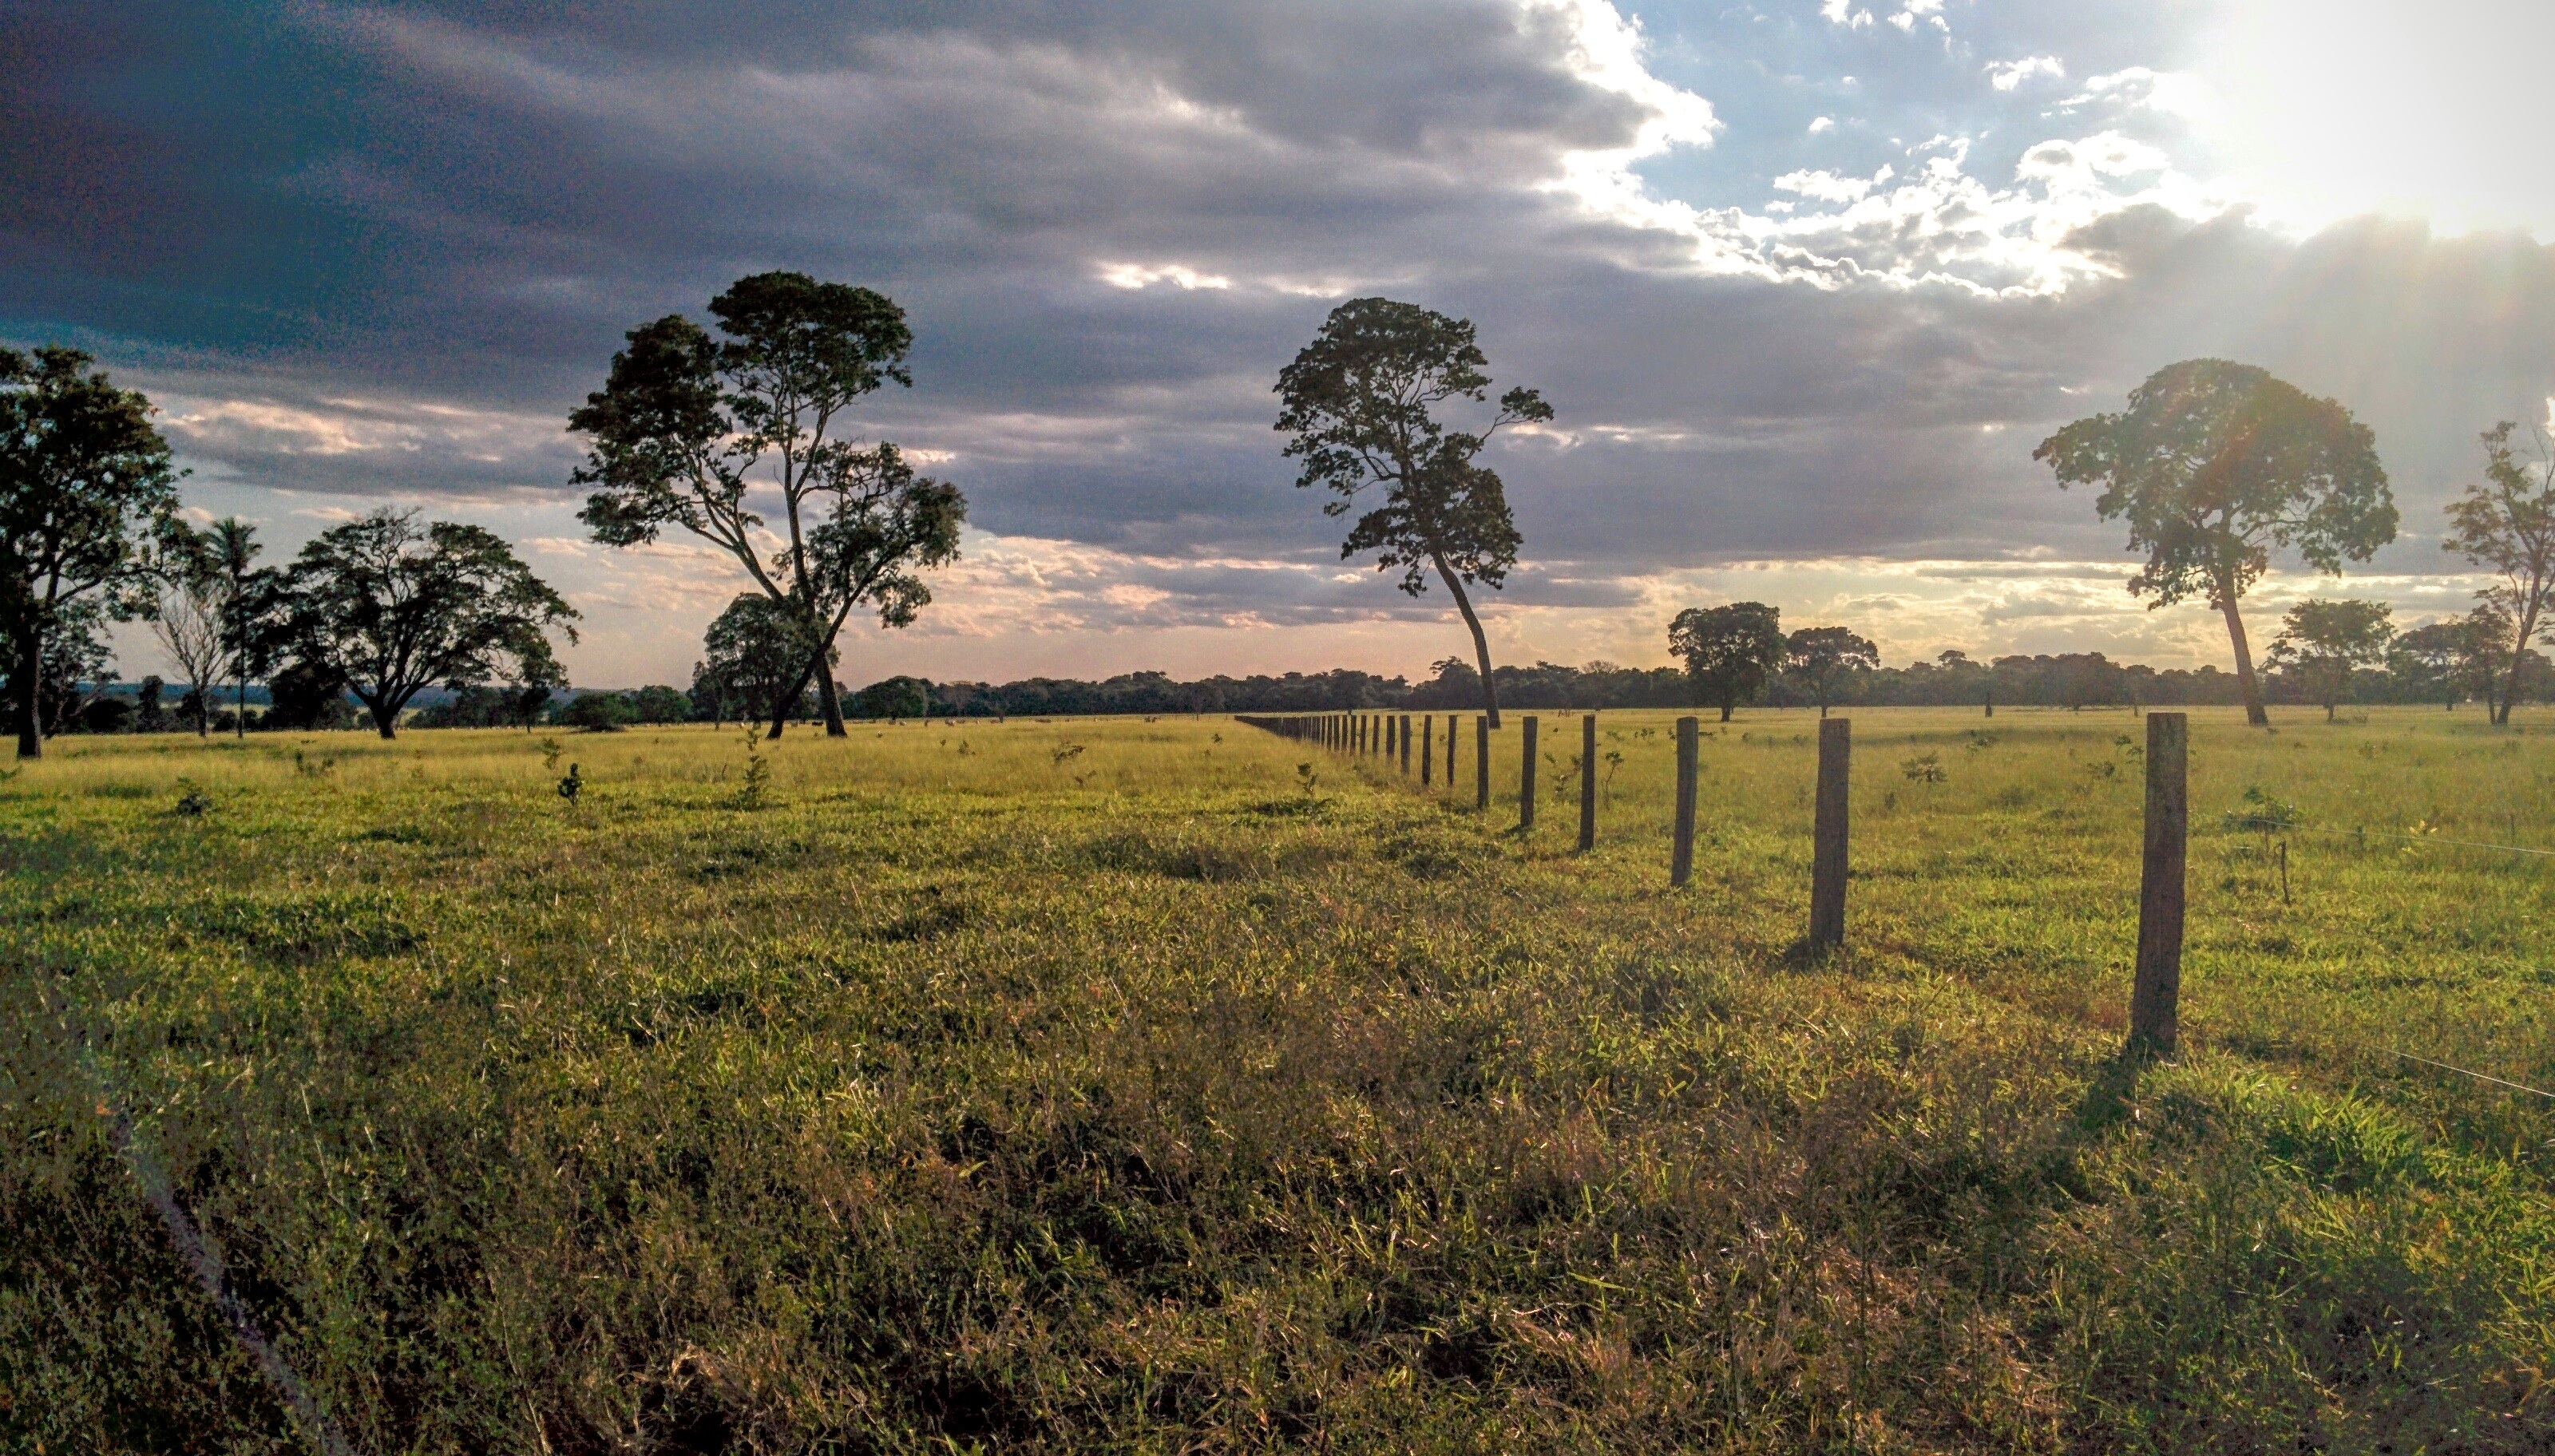
landscape, tree, nature, grass, horizon, field, meadow, prairie, morning, hill, pasture, soil, agriculture, savanna, plain, grassland, plantation, habitat, ecosystem, rural area, natural environment, woody plant